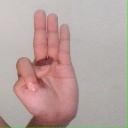
अक्षर: भ